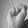
ASL letter: S